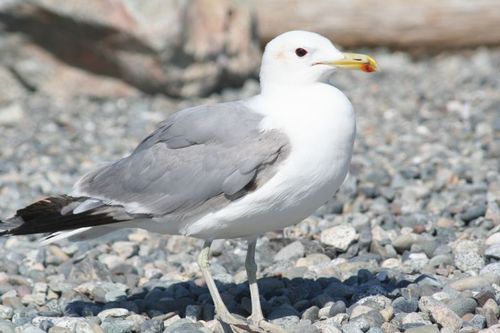
the bird has a yellow bill, grey wingbars, and a white belly.
medium sized white bird with light grey feathers and an orange beak.
medium sized bird with all white head, breast, and belly, grey wings, and black primaries.
a bird with a medium downward curved yellow bill, white covering its body, and gray wings.
the bird has a yellow bill with the majority of its body covered in white feathers aside from its grey wings.
this bird is white with grey and has a long, pointy beak.
this medium sized shore bird has a long slender yellow beak and black eyes and features bright white feathers on the head and body, and a mixture of gray, white and black feathers on the wing and the tail.
this bird has wings that are grey and has a white bellya white bird with gray wings and yellow bill.
this bird has a snow white breast and a curved yellow and red bill
Species: California Gull